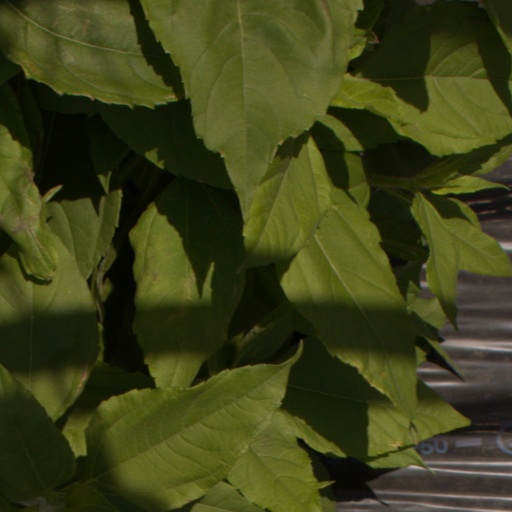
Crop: Jerusalem artichoke